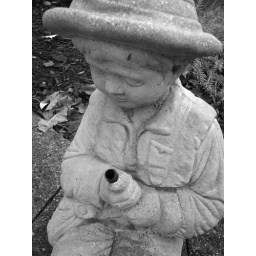
This is a strange statue of a little boy near the mushroom statue and the red door.